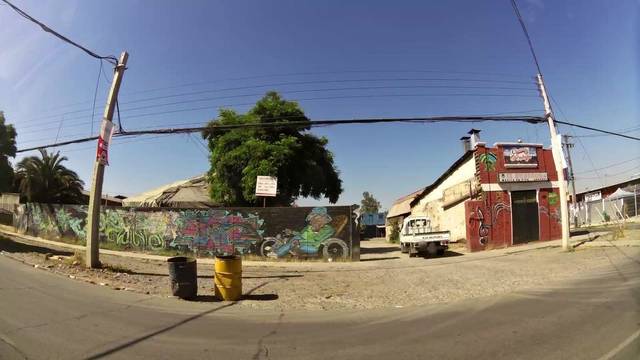
Region: Chile
Coordinates: -33.541, -70.662